French battleship Carnot

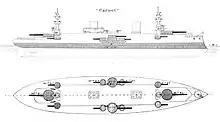
Line drawing of "Carnot"

"Carnot" was long between perpendiculars, and had a beam of and a draft of . She had a displacement of . Her forecastle gave her a high freeboard forward, but her quarterdeck was cut down to the main deck level aft. Her hull was given a marked tumblehome to give the 27 cm guns wide fields of fire. The ship was equipped with a heavy military foremast and a lighter pole mainmast.